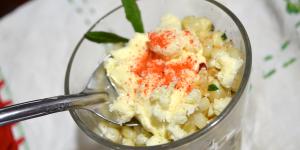
esquites mexicanos